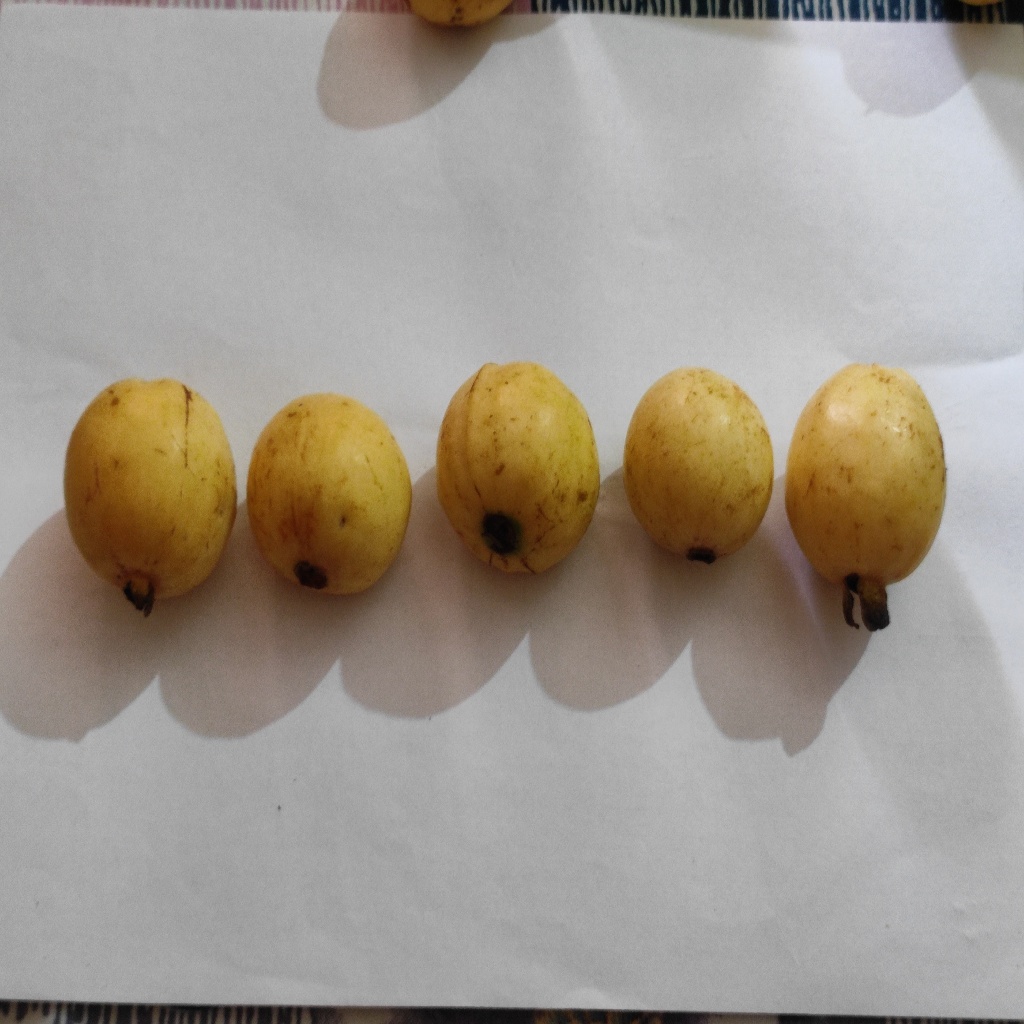
Crop: guava
Quality class: Class_A